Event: Nepal Earthquake
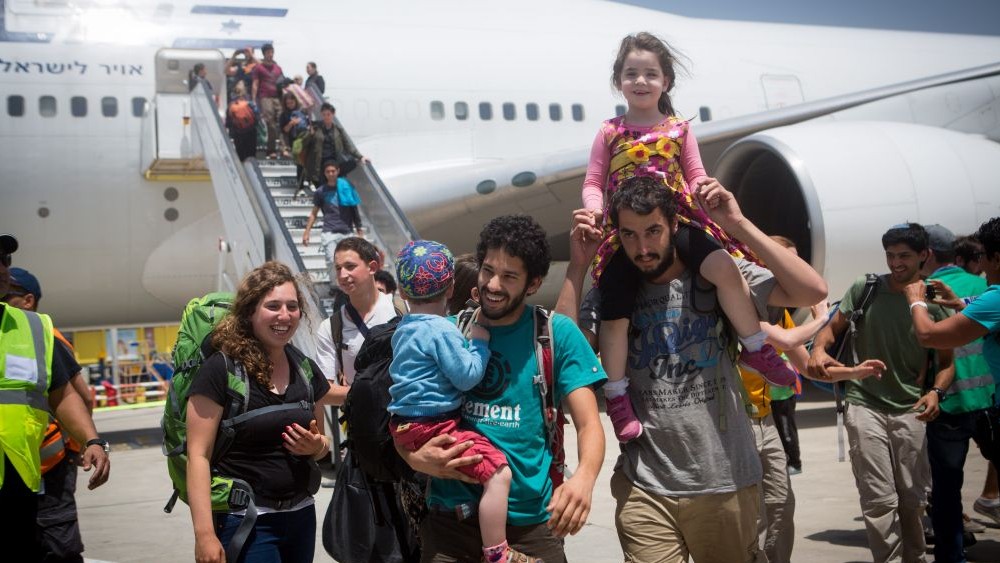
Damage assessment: no_damage